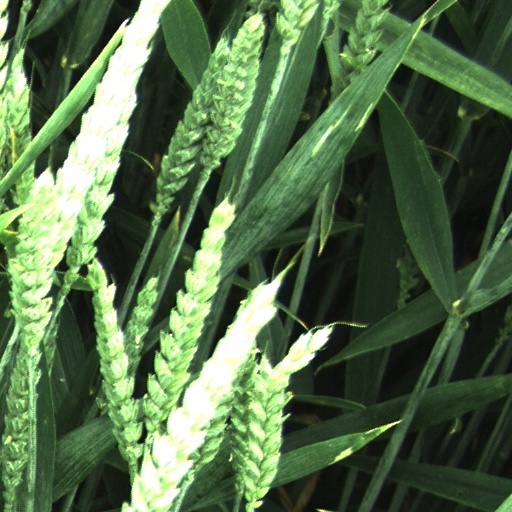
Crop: wheat